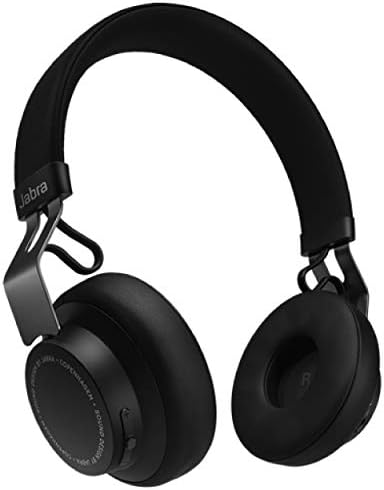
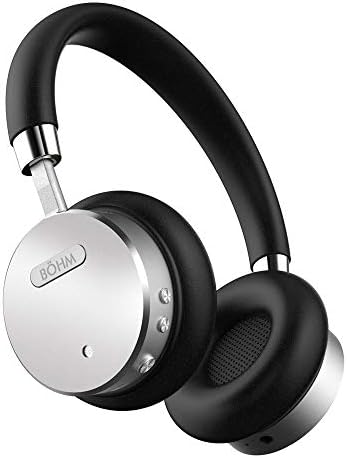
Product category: headphones
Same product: no